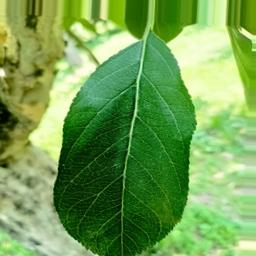
Label: Healthy